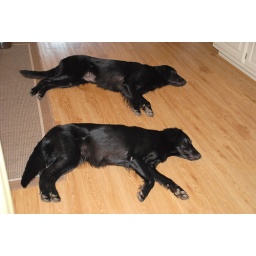
On a cool floor between all rooms and the kitchen, just in case the kitchen floor needs cleaning.